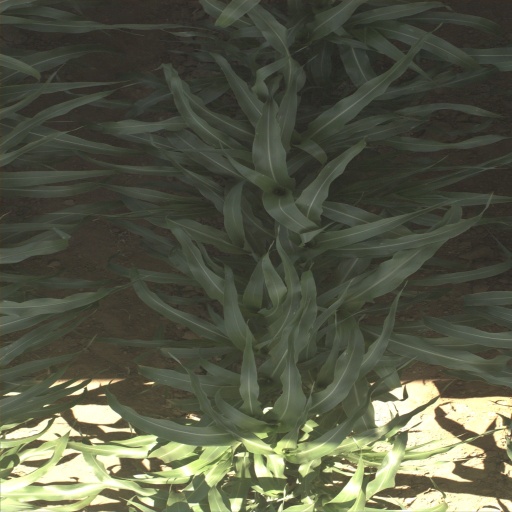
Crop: sorghum